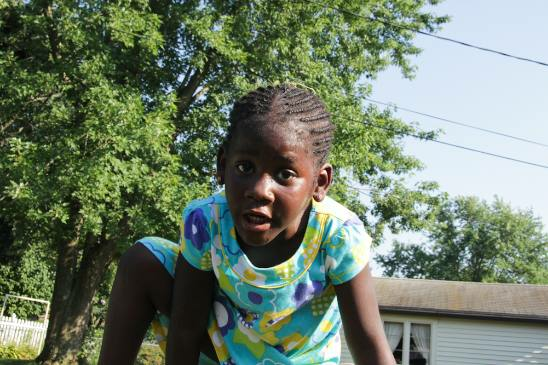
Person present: Yes